Wayne Peterson (racing driver)

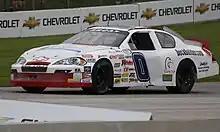
Peterson competing in the 2013 ARCA race at Road America

"For the American composer, pianist, and educator, see Wayne Peterson."